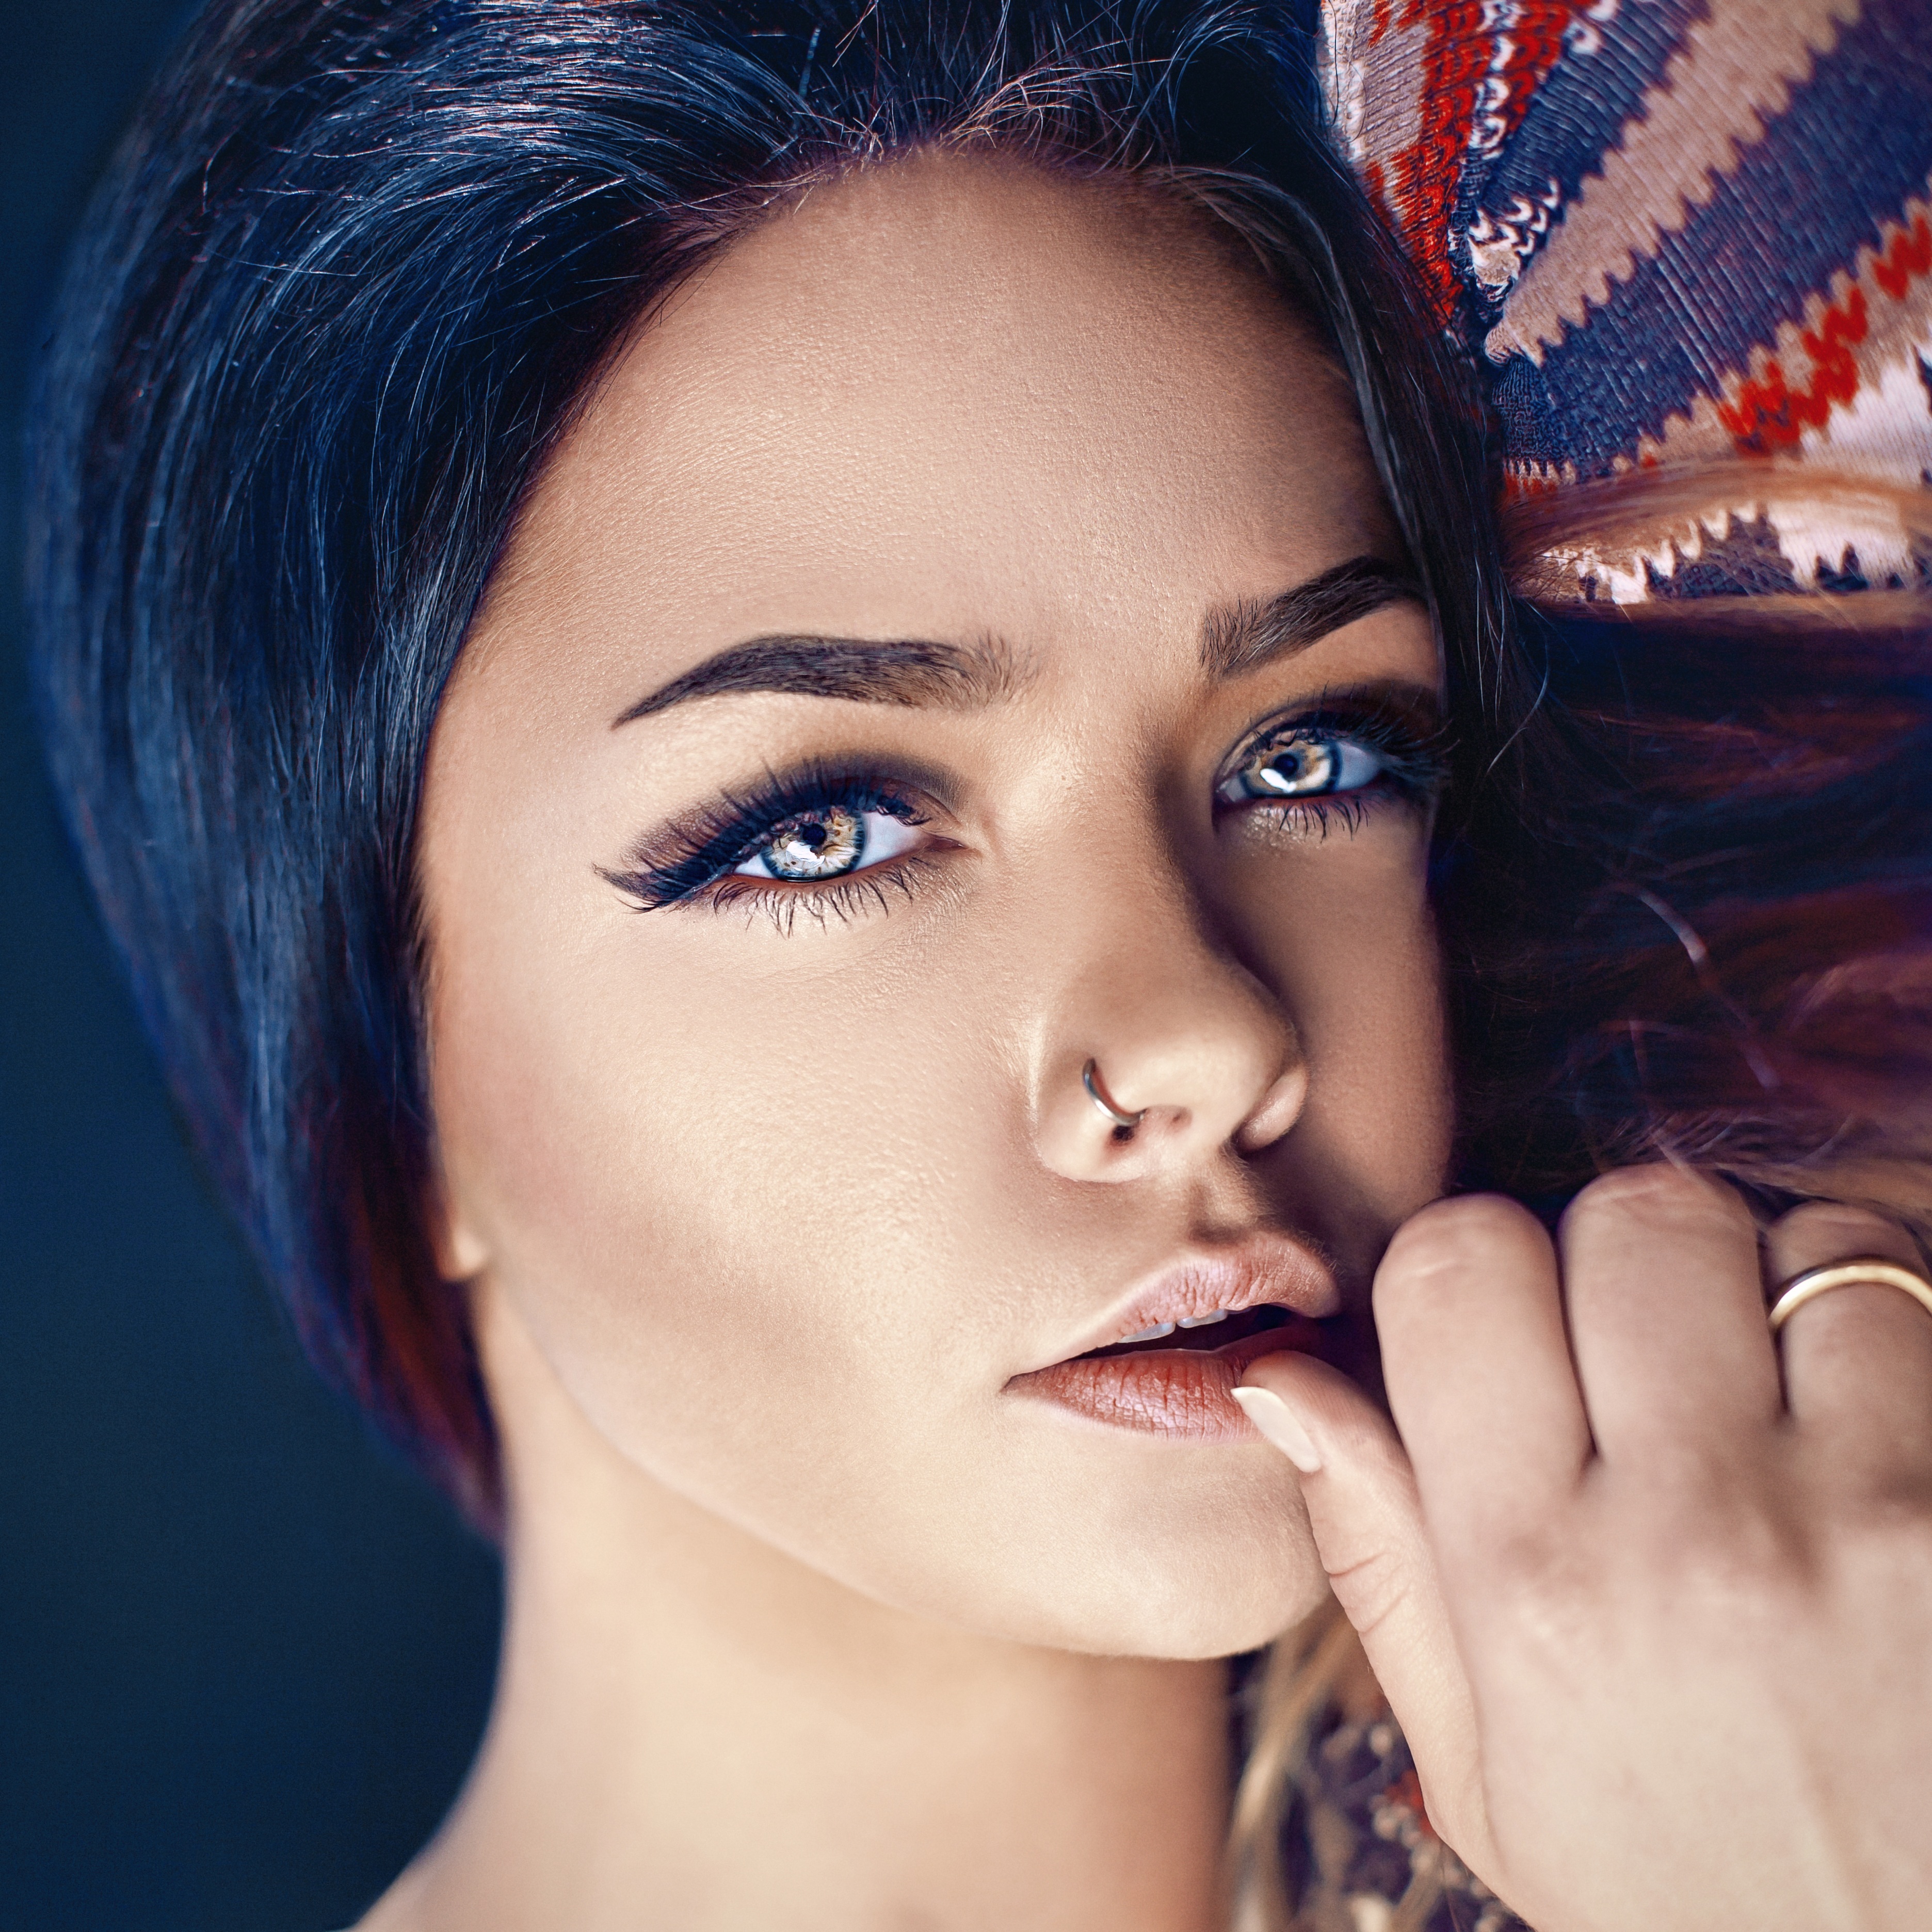
person, girl, woman, hair, photography, view, leg, singer, brunette, portrait, model, youth, blue, lady, lip, hairstyle, eyebrow, mouth, dark hair, pupil, close up, human body, black hair, face, nose, eyes, eye, head, skin, lips, beauty, beautiful, sexy, nails, organ, photoshoot, femininity, tenderness, photo shoot, portrait of a girl, big eyes, brown hair, portrait photography, erotically